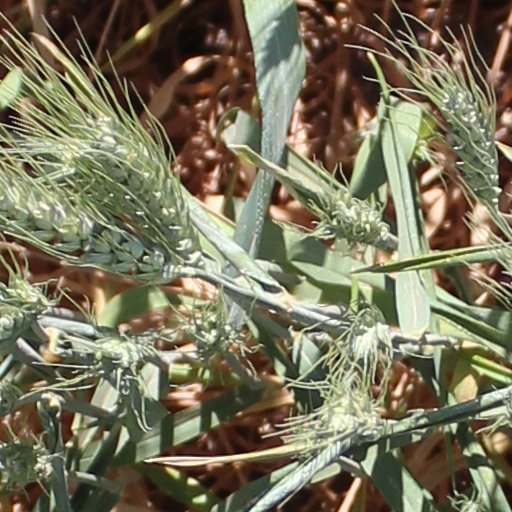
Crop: wheat